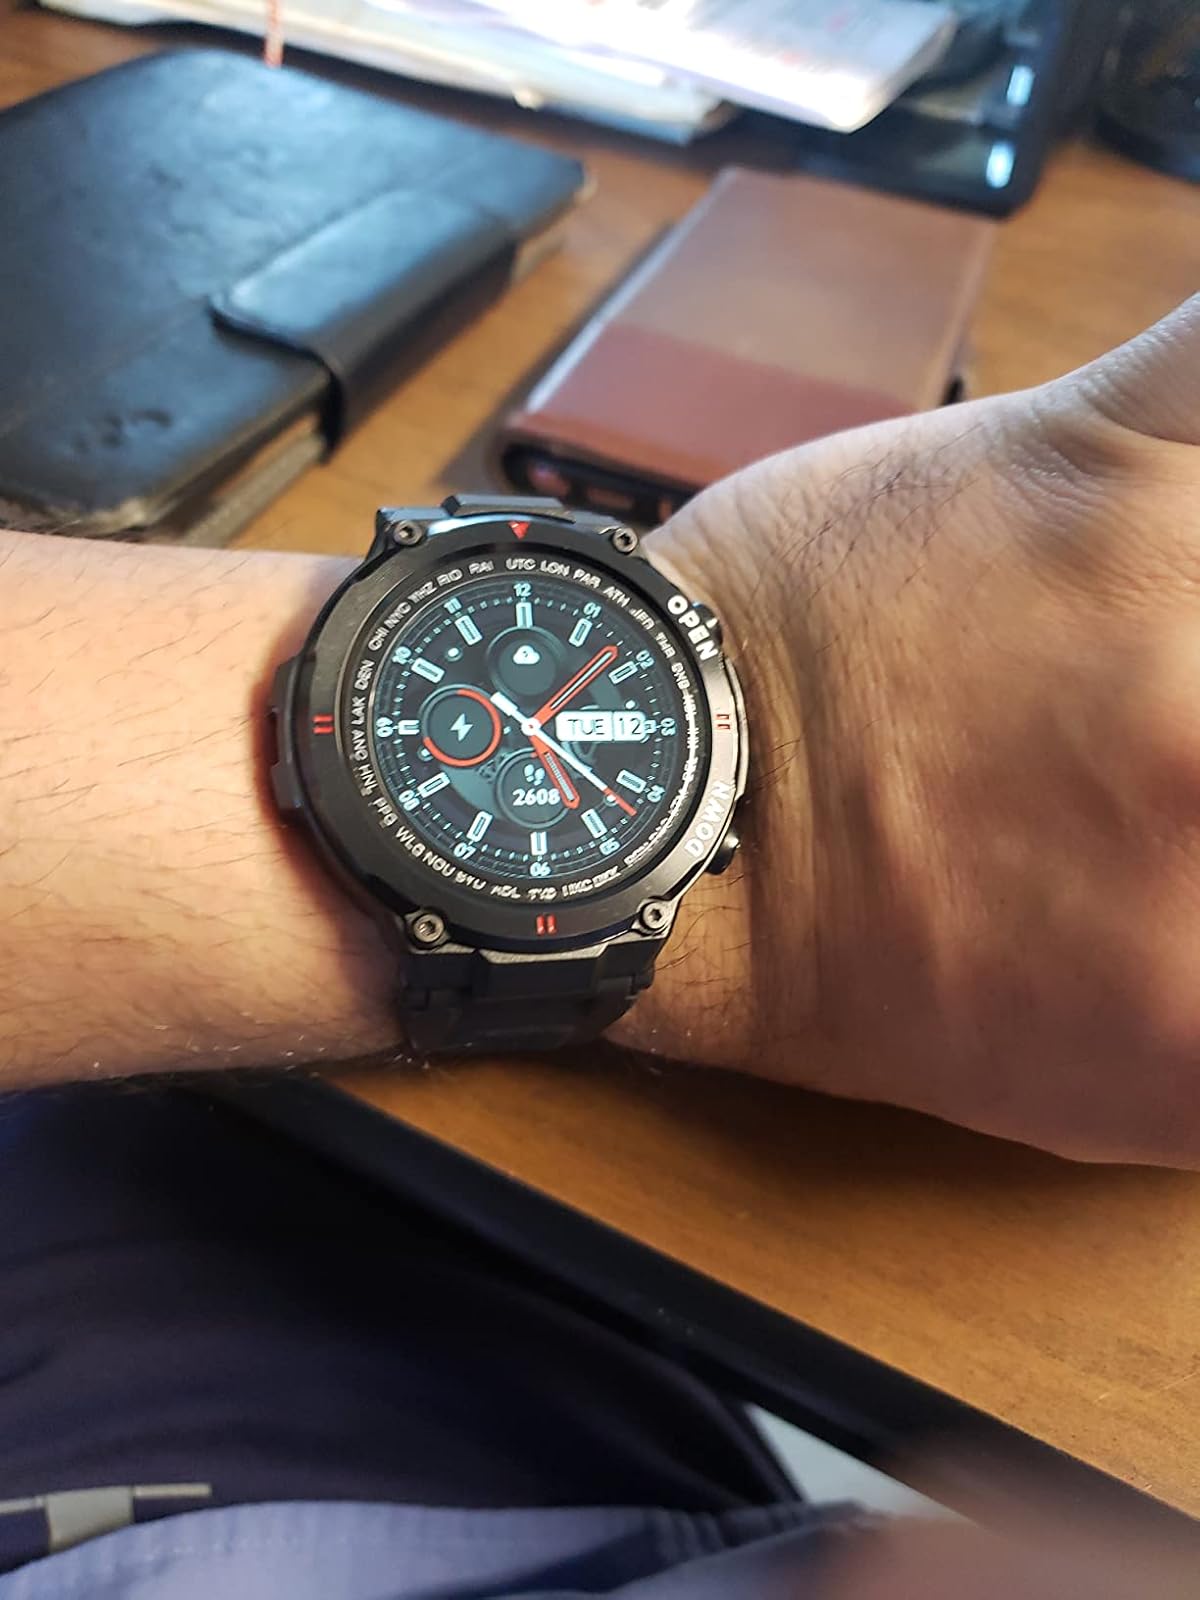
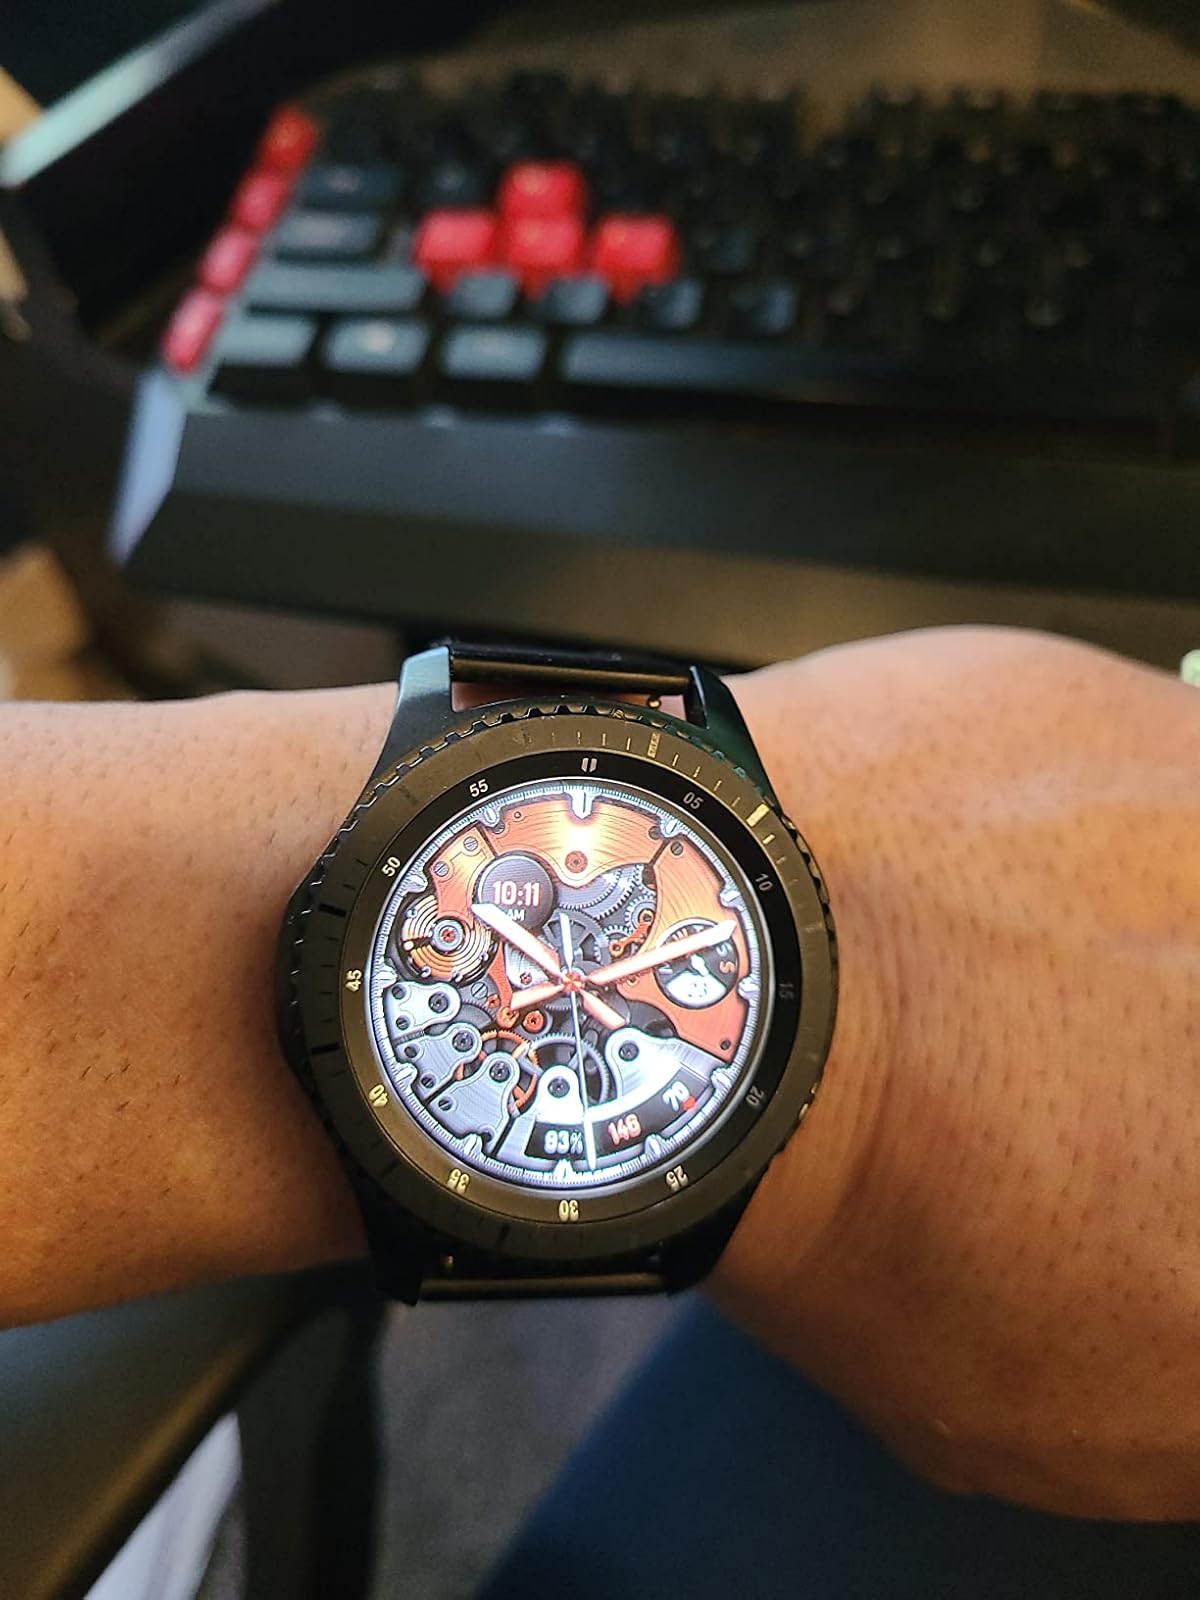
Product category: smartwatch
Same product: no